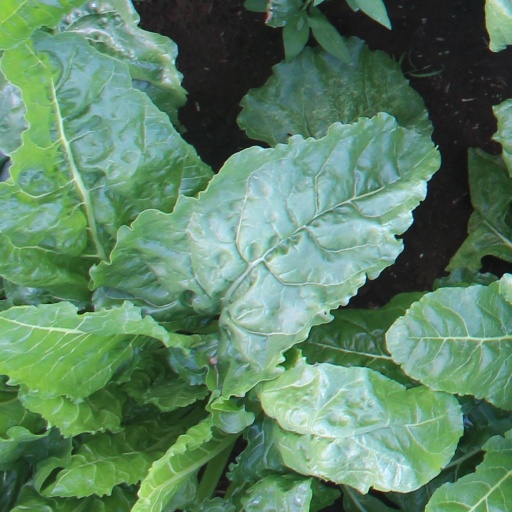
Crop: sugar beet